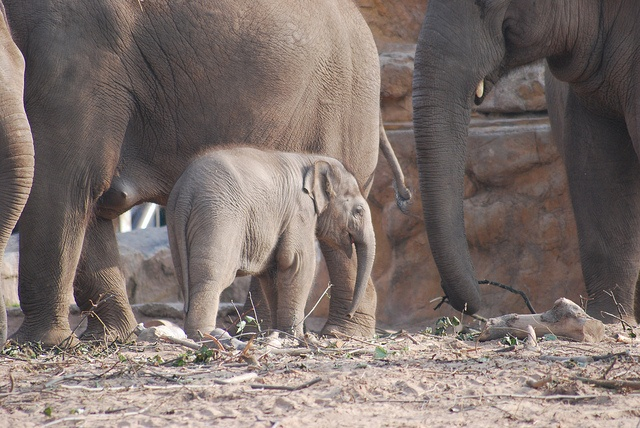
The baby elephant is busy looking for her mother.
A young elephant is standing with adult elephants.
A baby elephant walking with two adult elephants.
It is hard to believe that the baby elephant will soon grow to their size.
A group of elephants standing around a baby elephant.